Mary Gillies

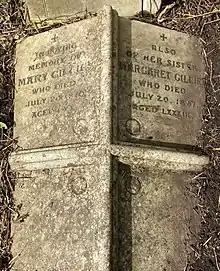
Grave of Mary Gillies in Highgate Cemetery

Mary's final move, in the early 1860s, was to 25 Church Row, Hampstead where she lived with Margaret and for some years they also shared the house with Charles Lewes, son of George Lewes the lover of George Eliot, and his wife Gertrude, Southwood Smith's granddaughter. Mary and Margaret worshipped at the Unitarian Chapel, Rosslyn Hill.